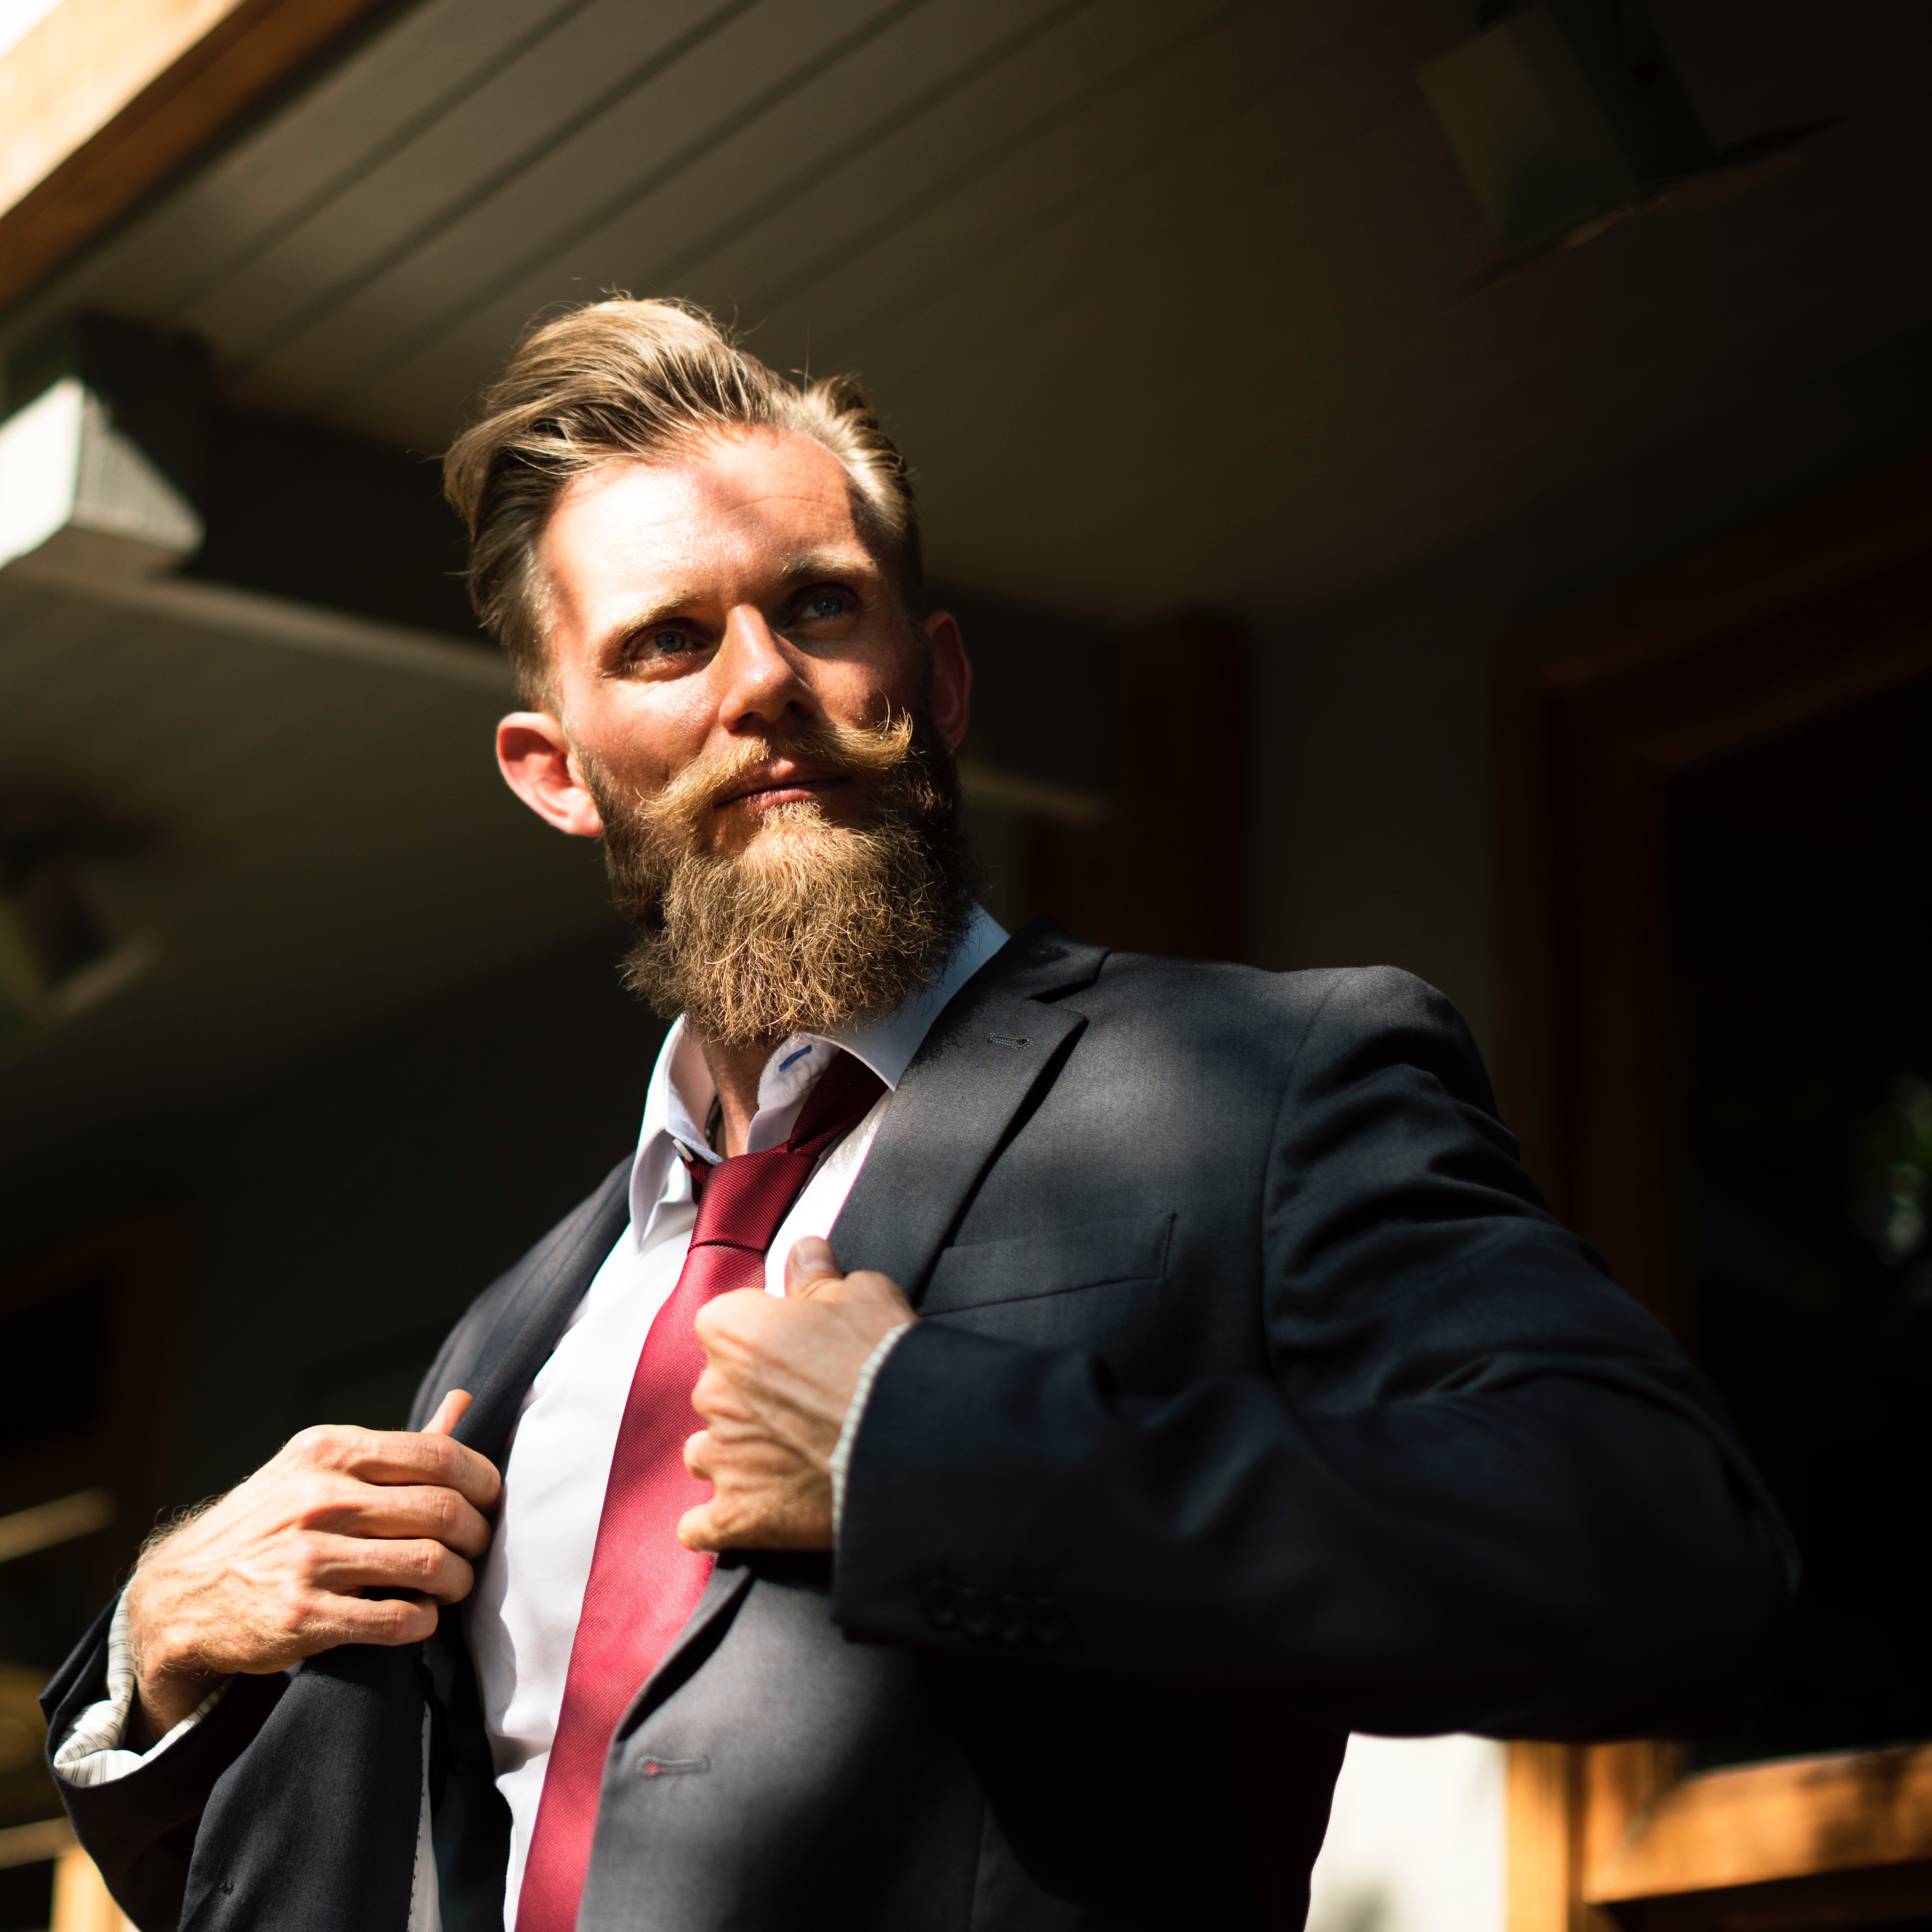
man, person, musician, profession, beard, singing, facial hair